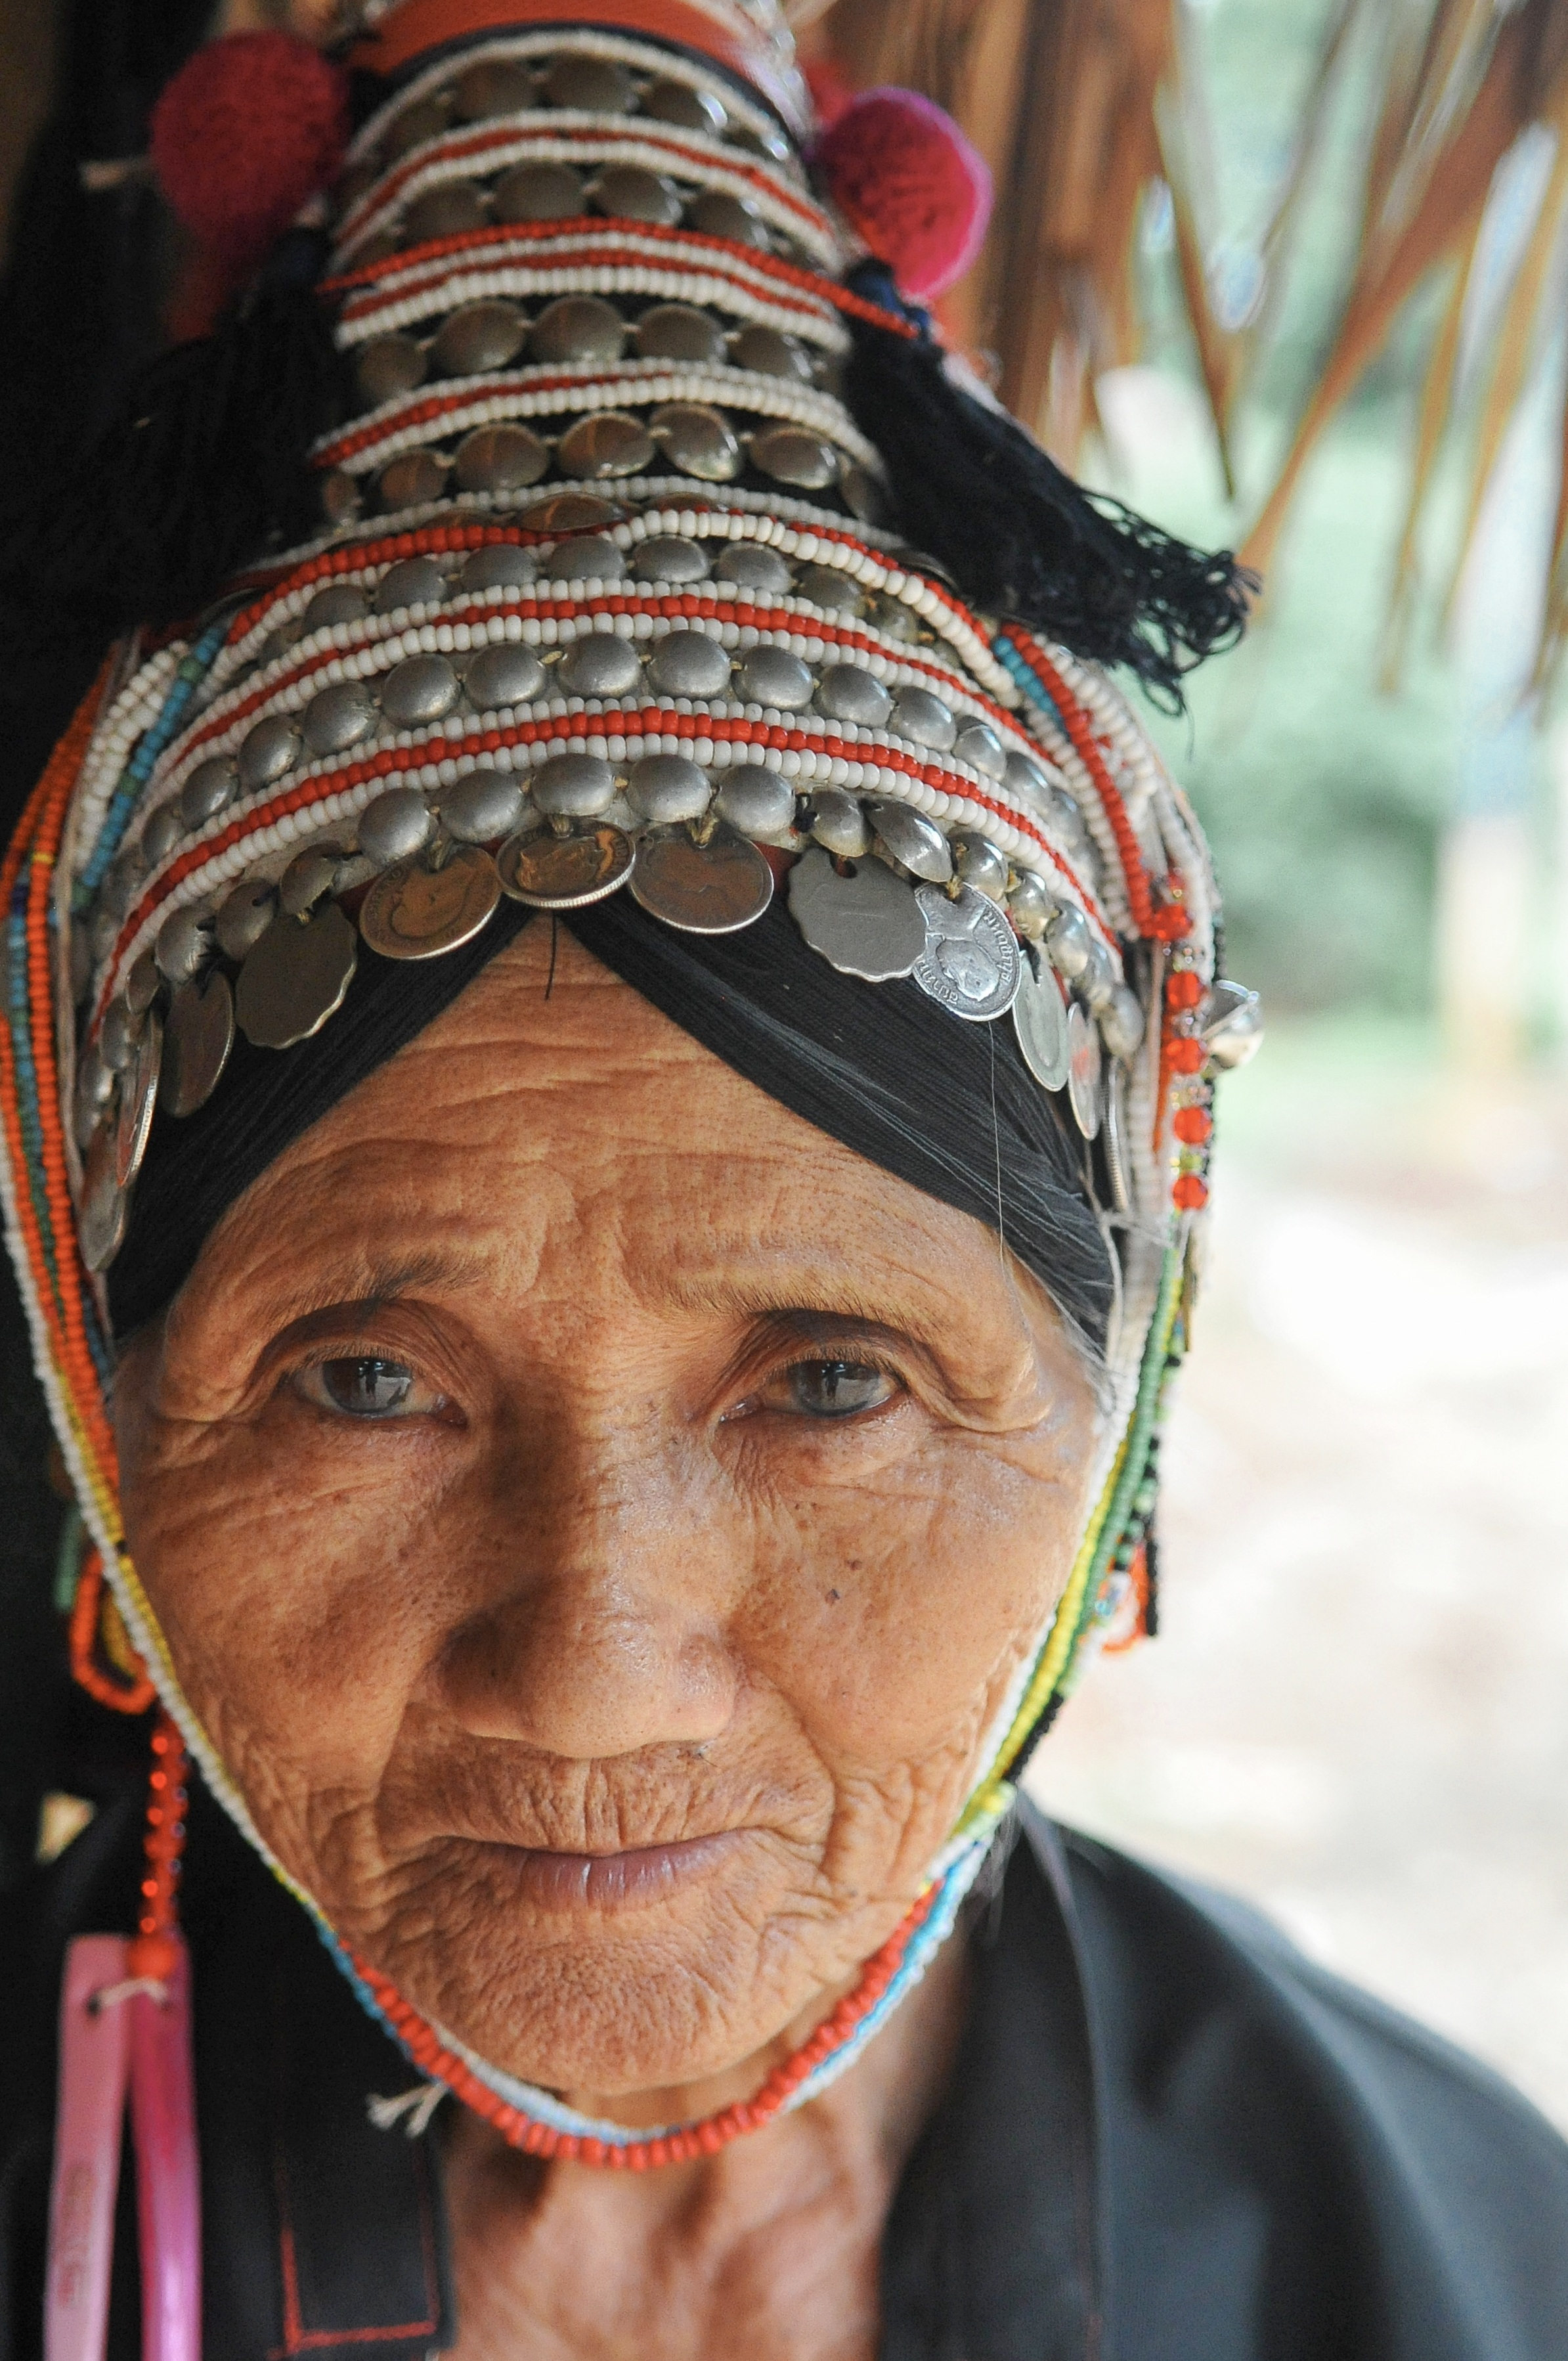
man, person, people, woman, hair, old, looking, female, portrait, red, color, child, hat, lady, grandma, grandmother, tribe, face, temple, head, photograph, senior, tradition, elderly, traditional, aged, mature, wrinkles